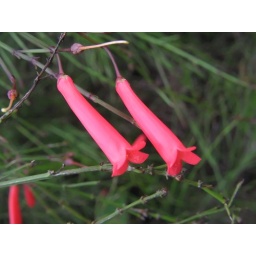
Small flowers taken near the Exxon Mobile building